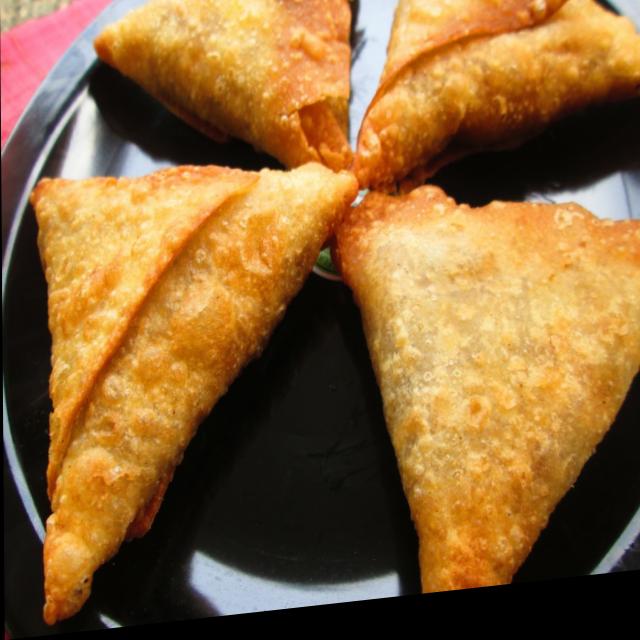
Dish: samosa